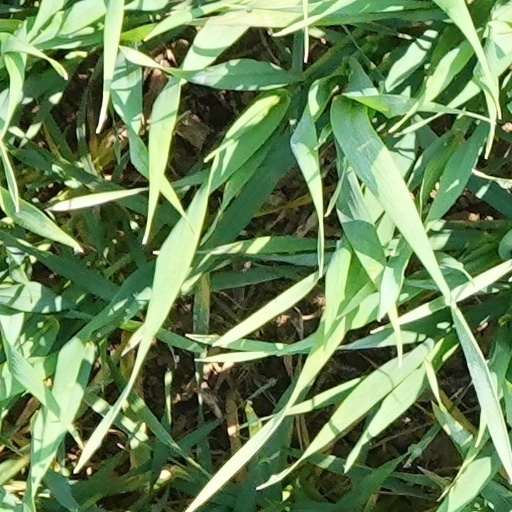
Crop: wheat